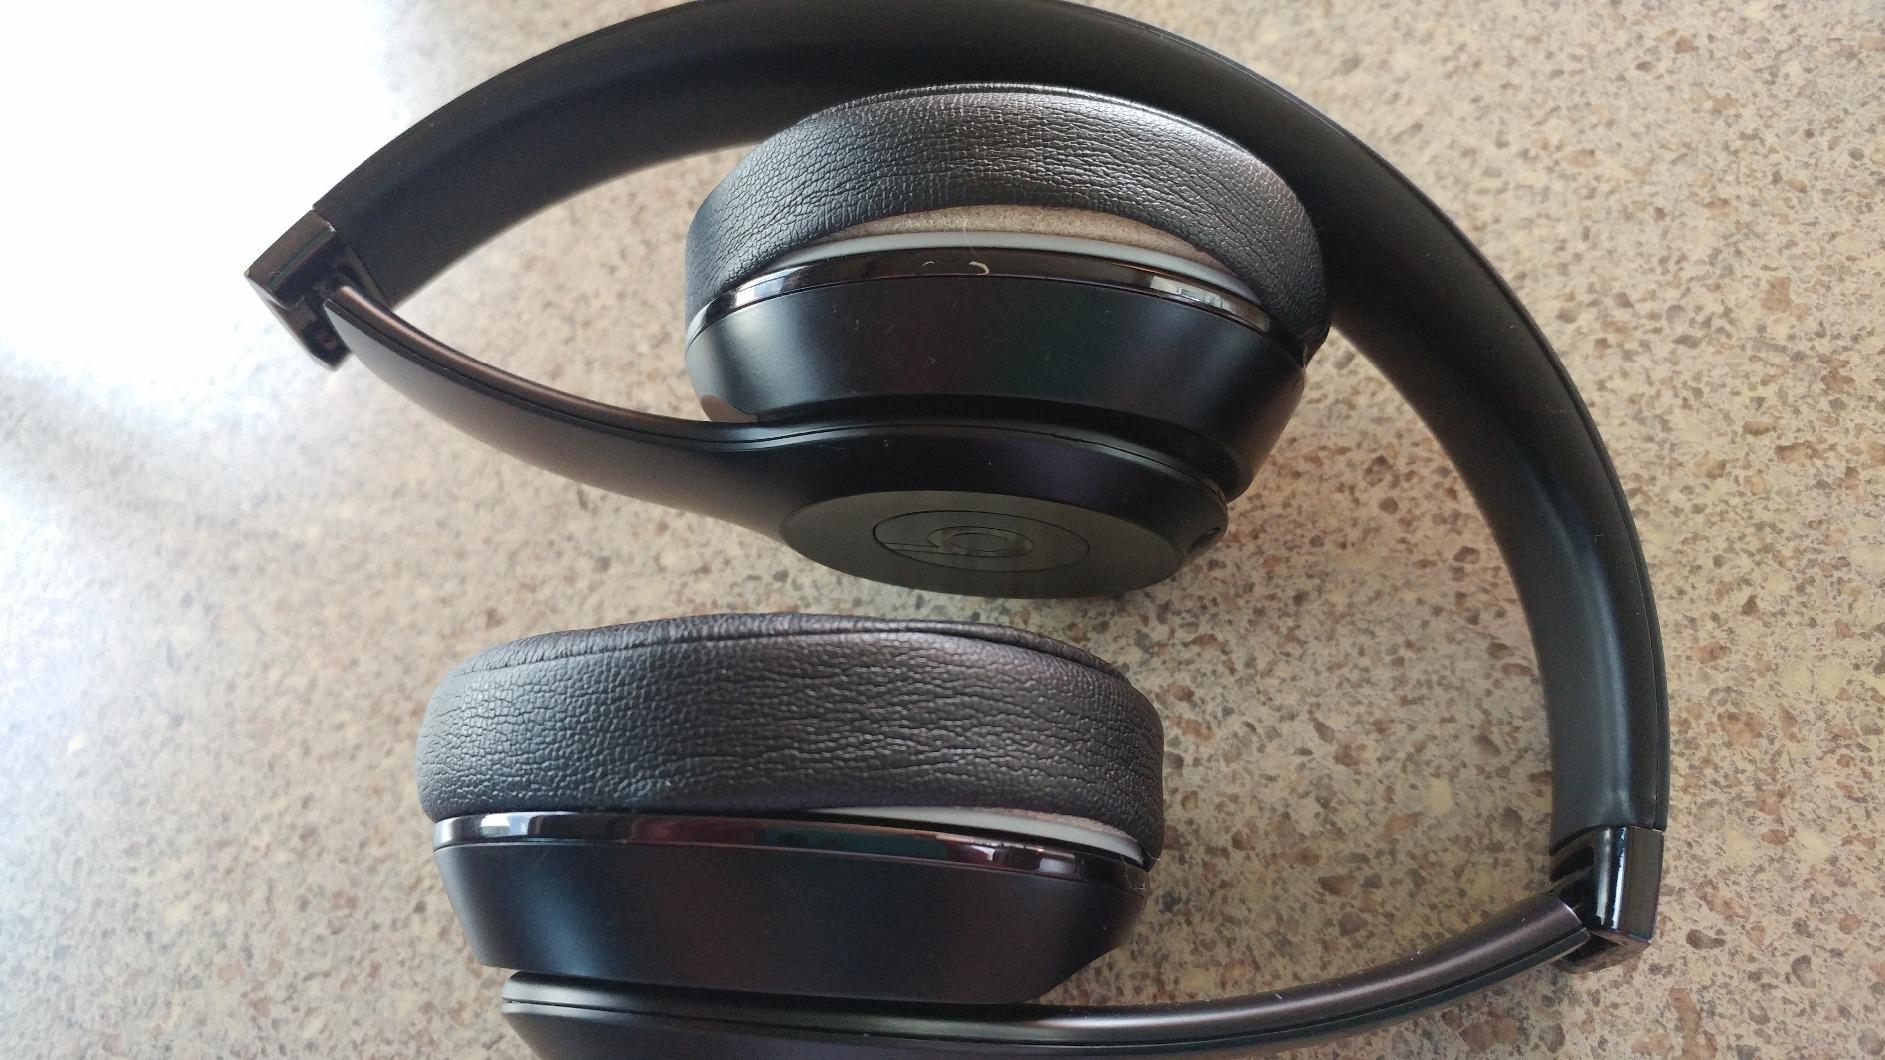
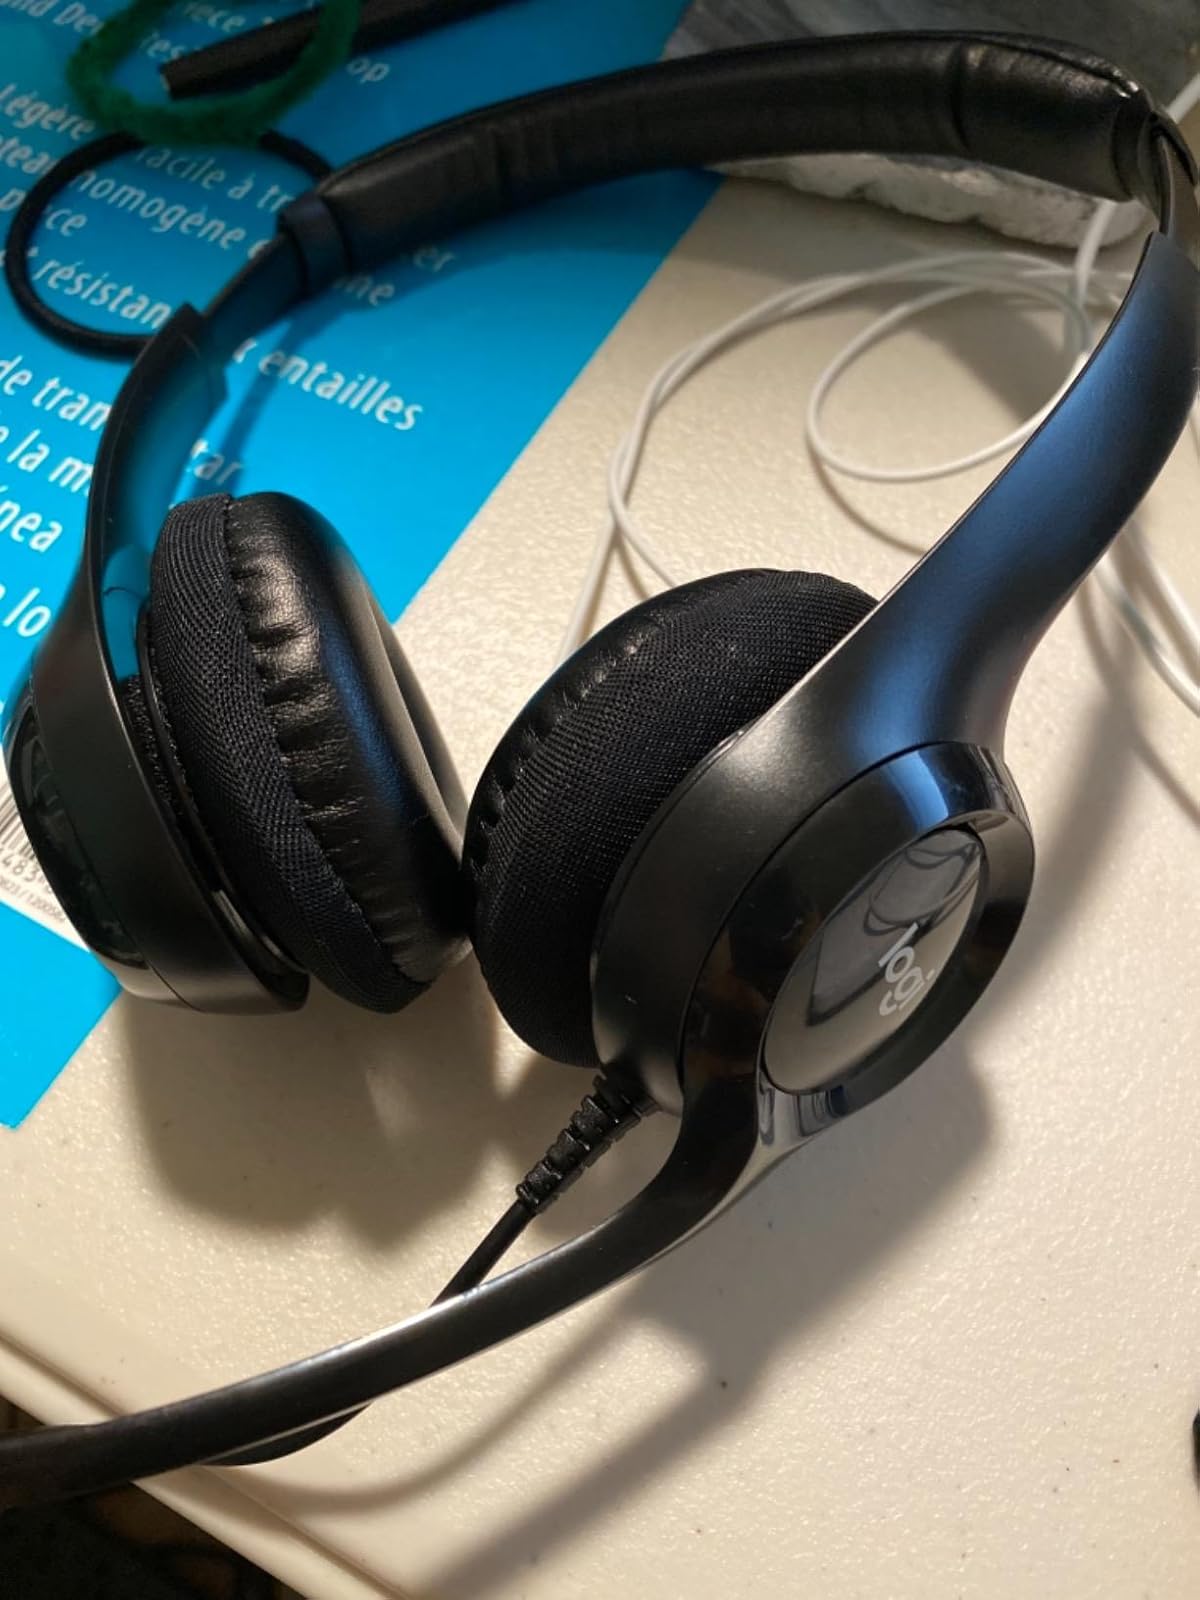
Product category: headphones
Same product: no